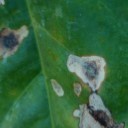
Label: Miner